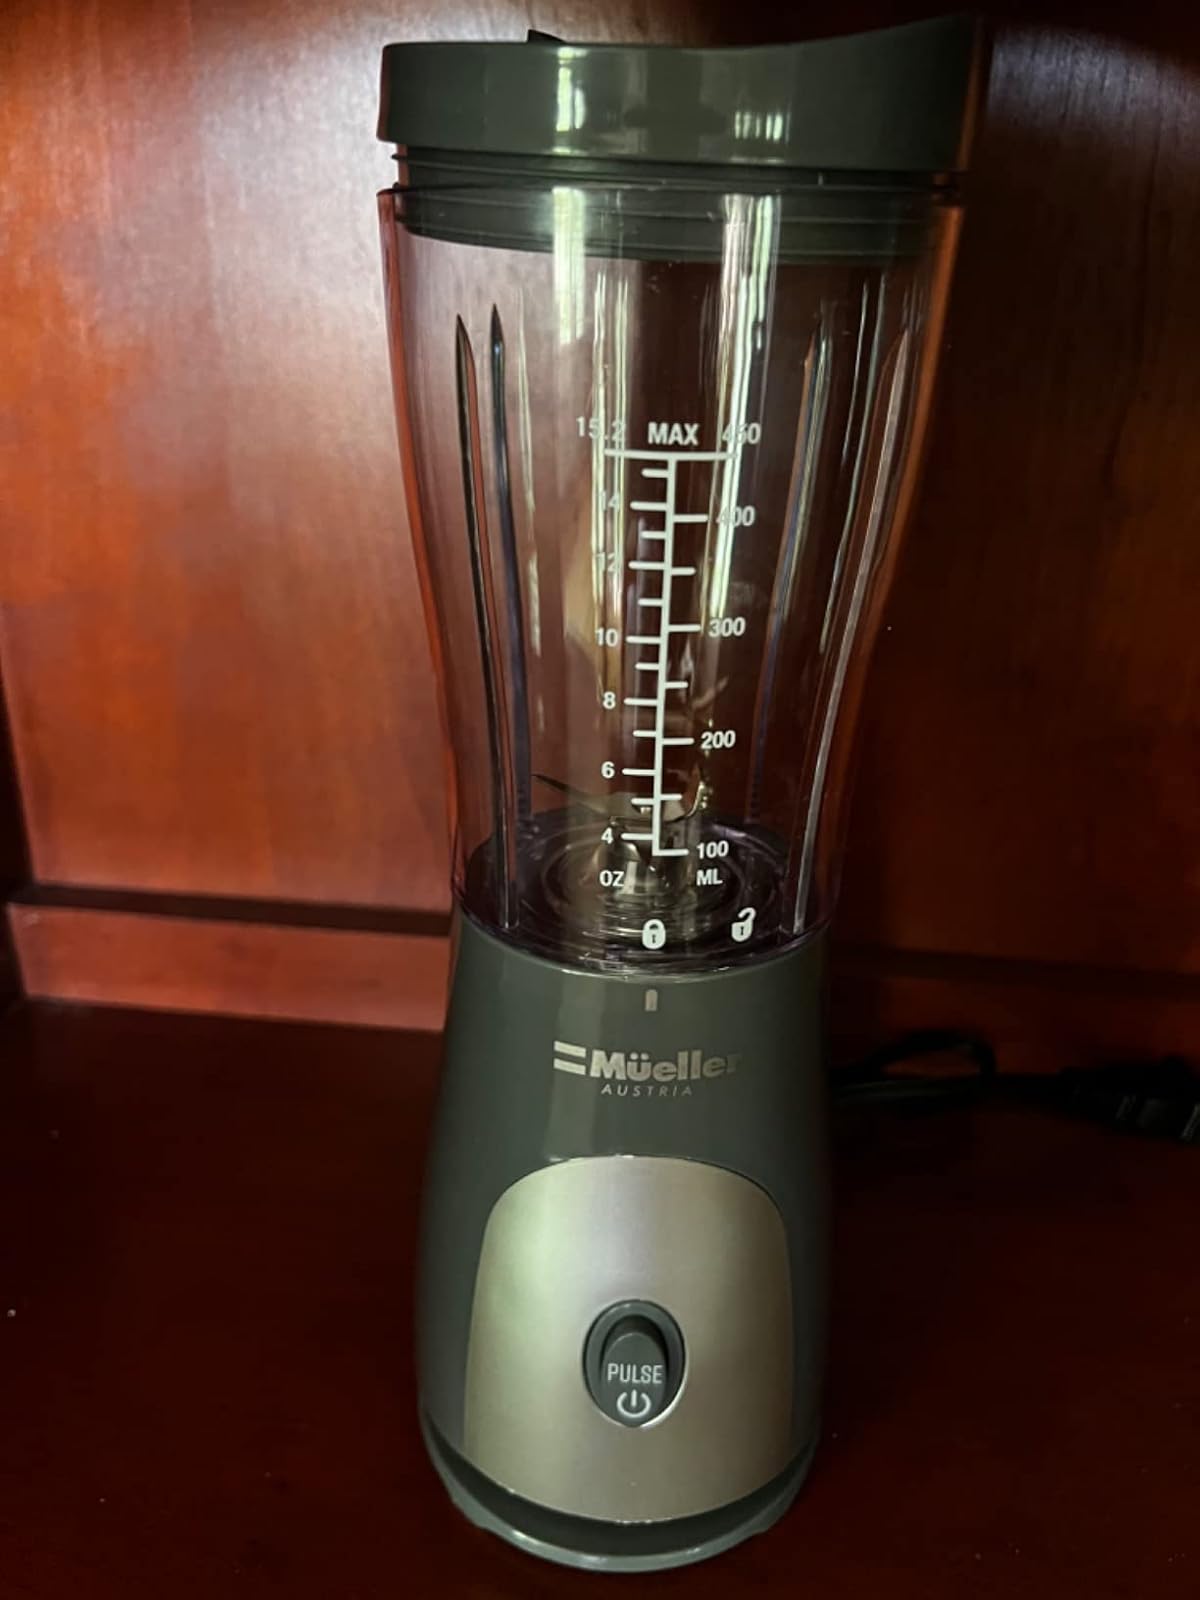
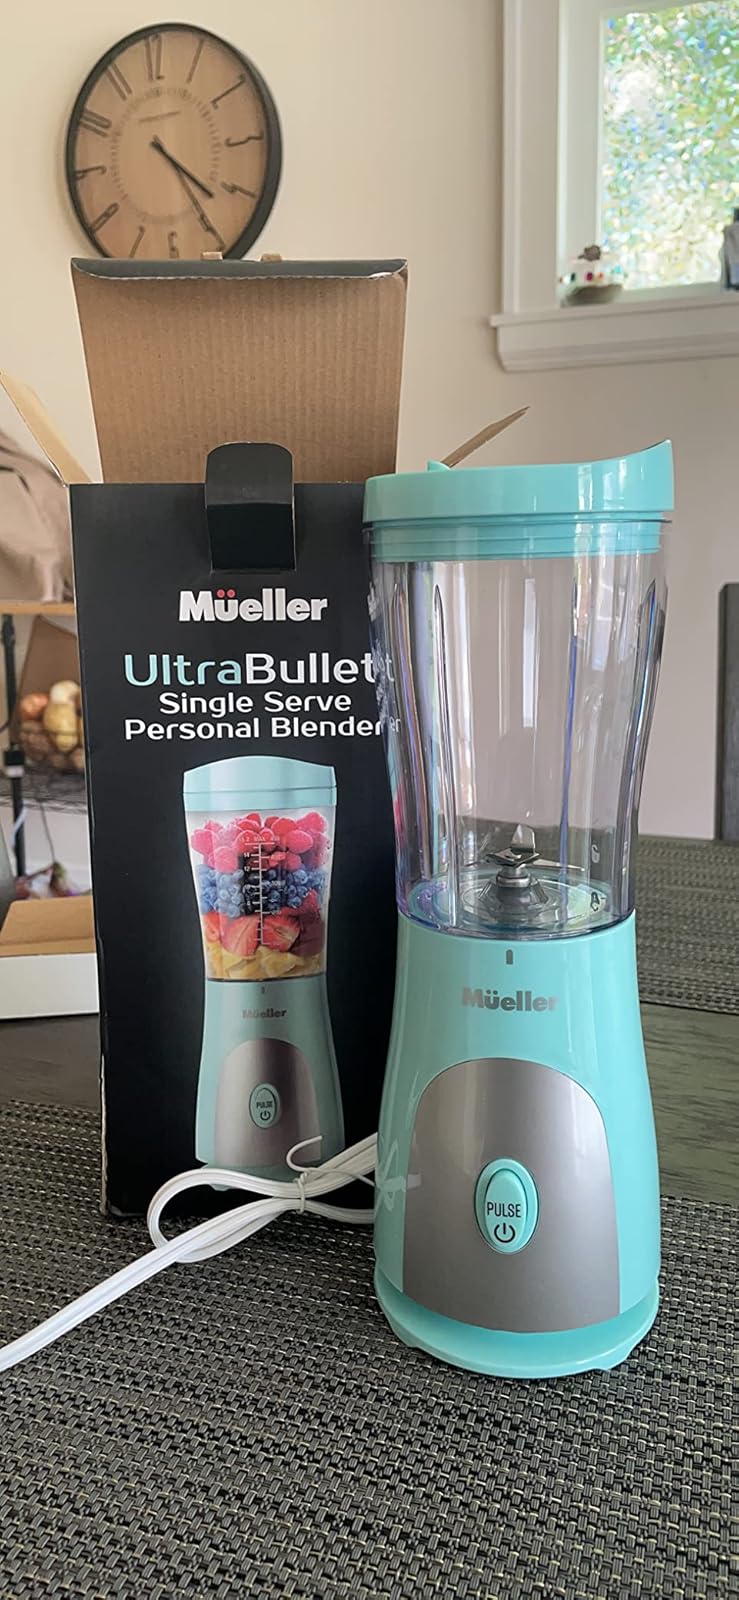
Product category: items_blender
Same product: no